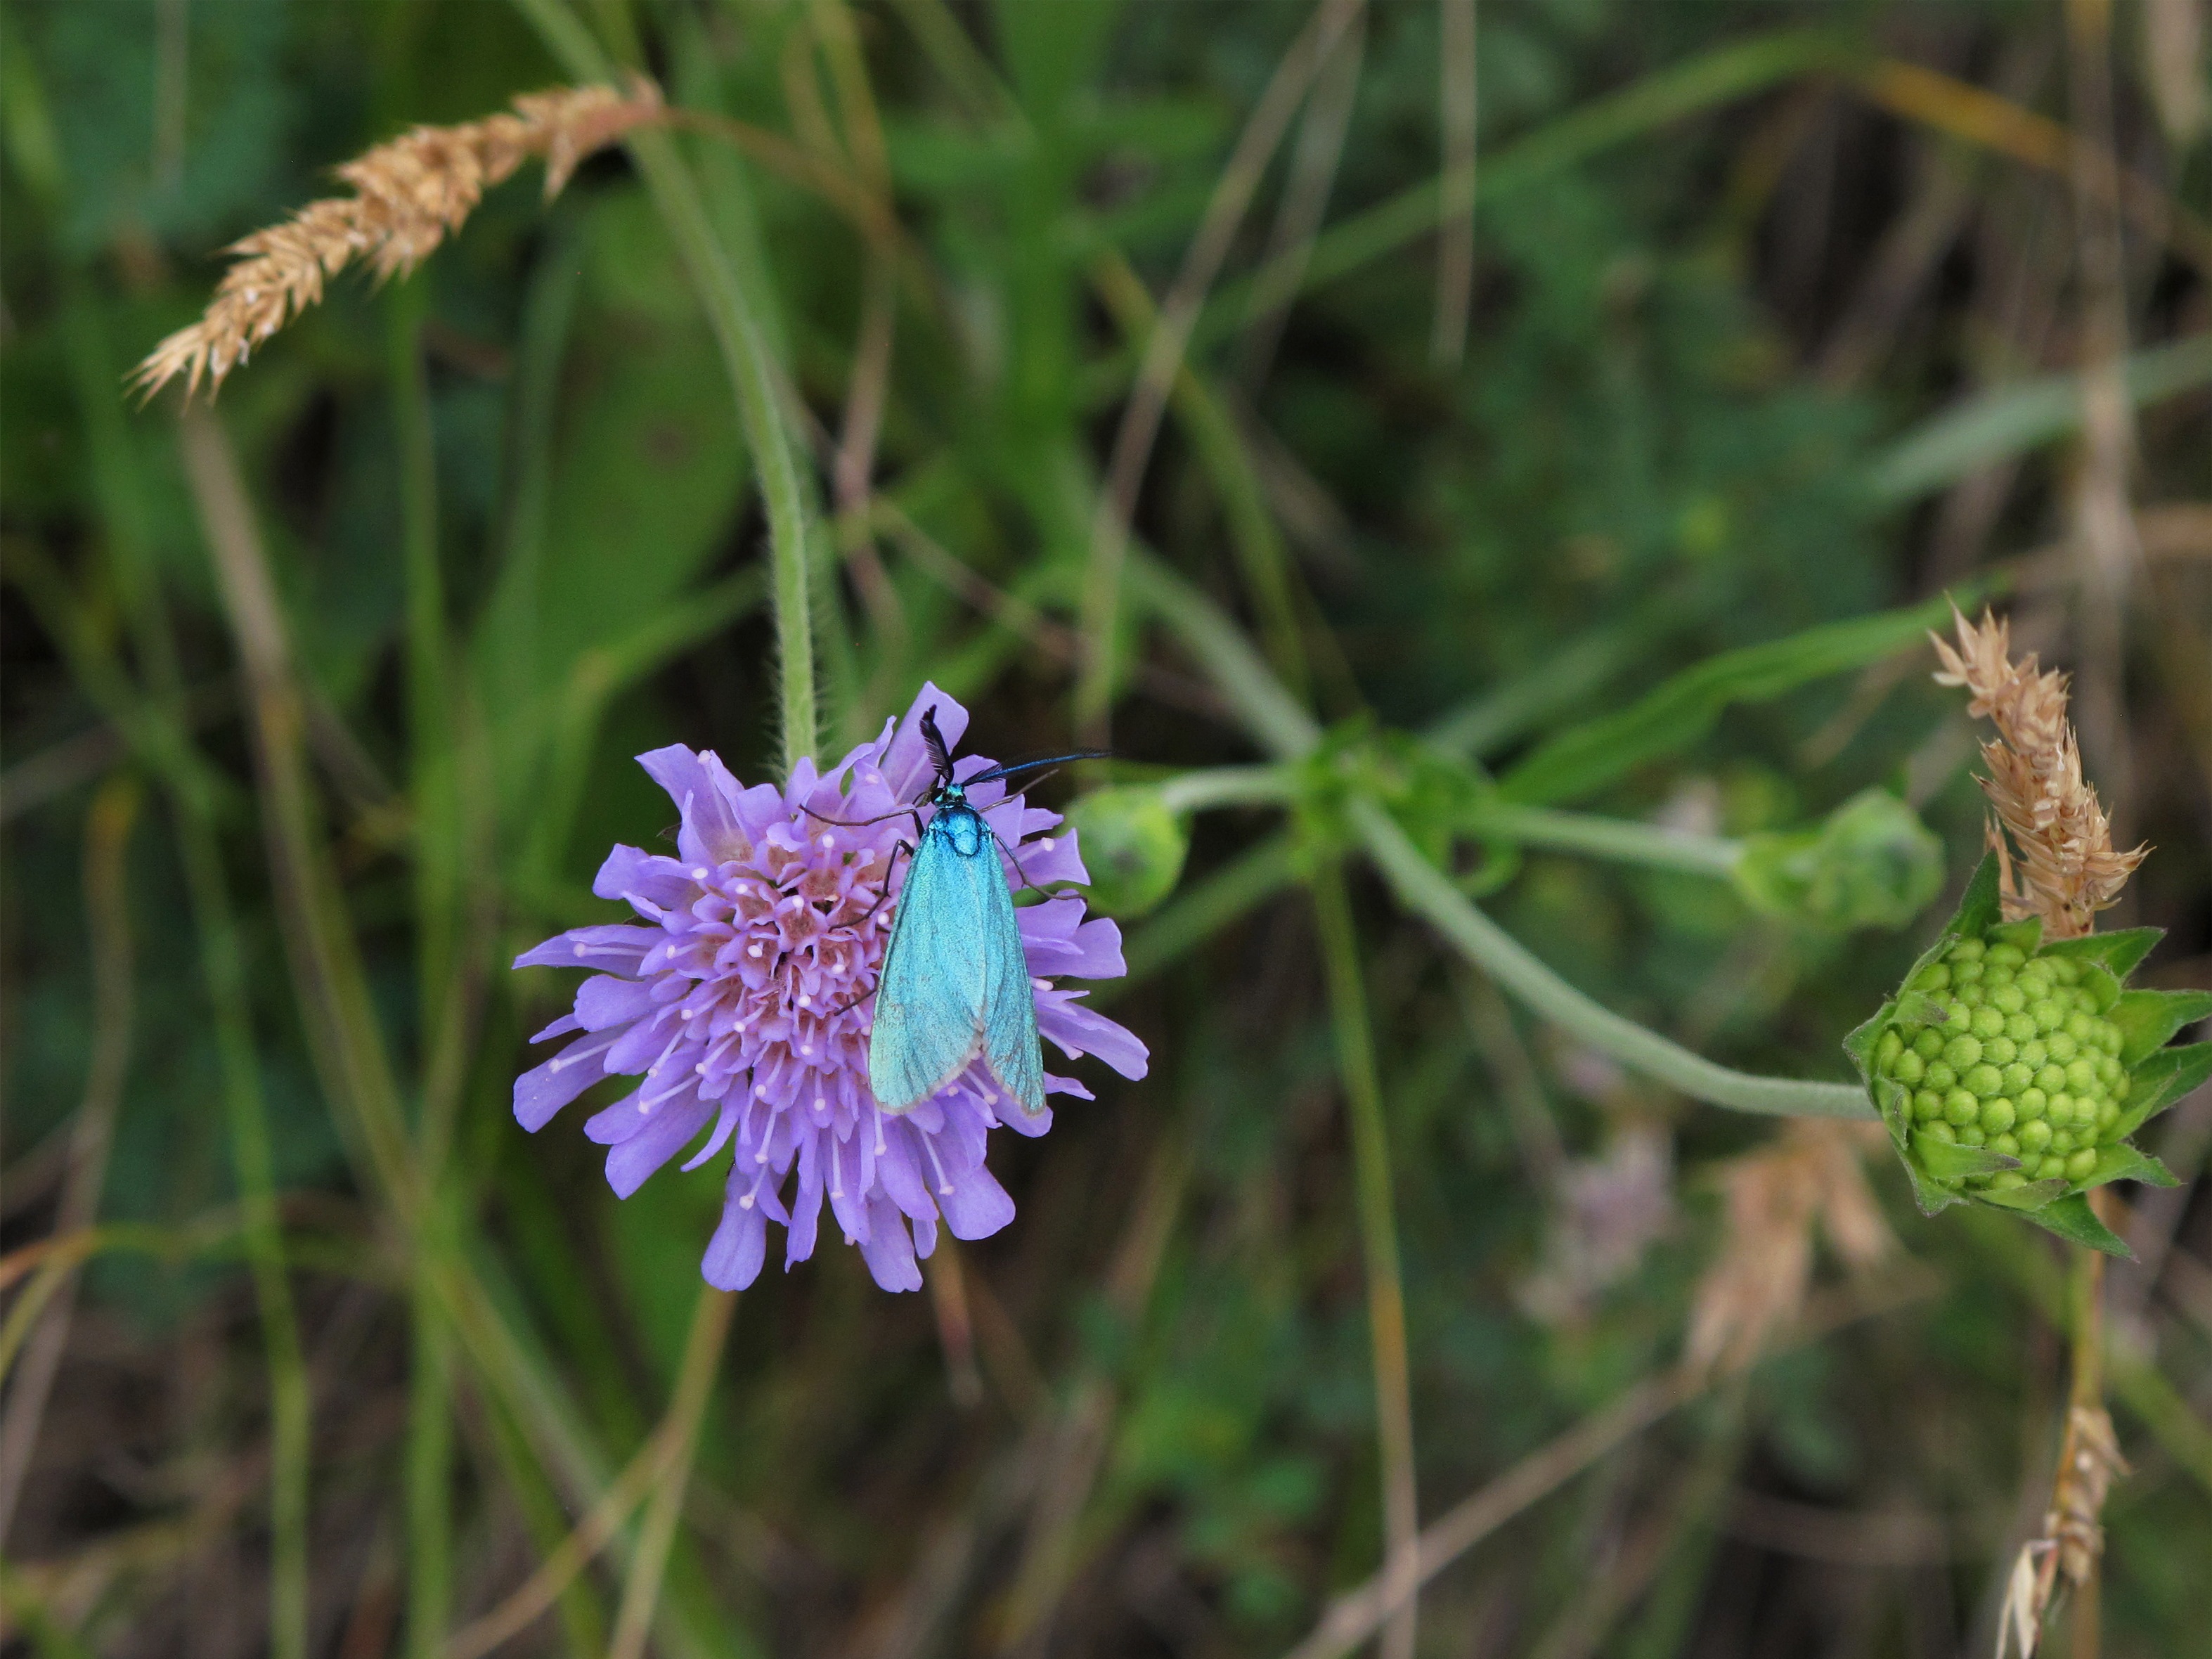
nature, grass, plant, meadow, prairie, flower, summer, herb, produce, botany, blue, butterfly, flora, fauna, wildflower, turquoise, drome, forage, macro photography, flowering plant, scabious, knautia arvensis, grass family, plant stem, land plant, adscita statices